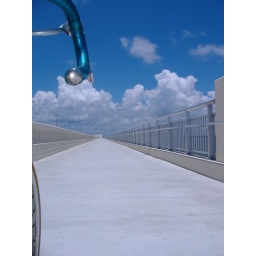
riding over the ocean springs bridge to work, or in this case, riding home!